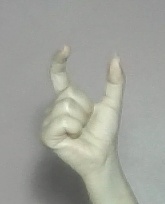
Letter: nun